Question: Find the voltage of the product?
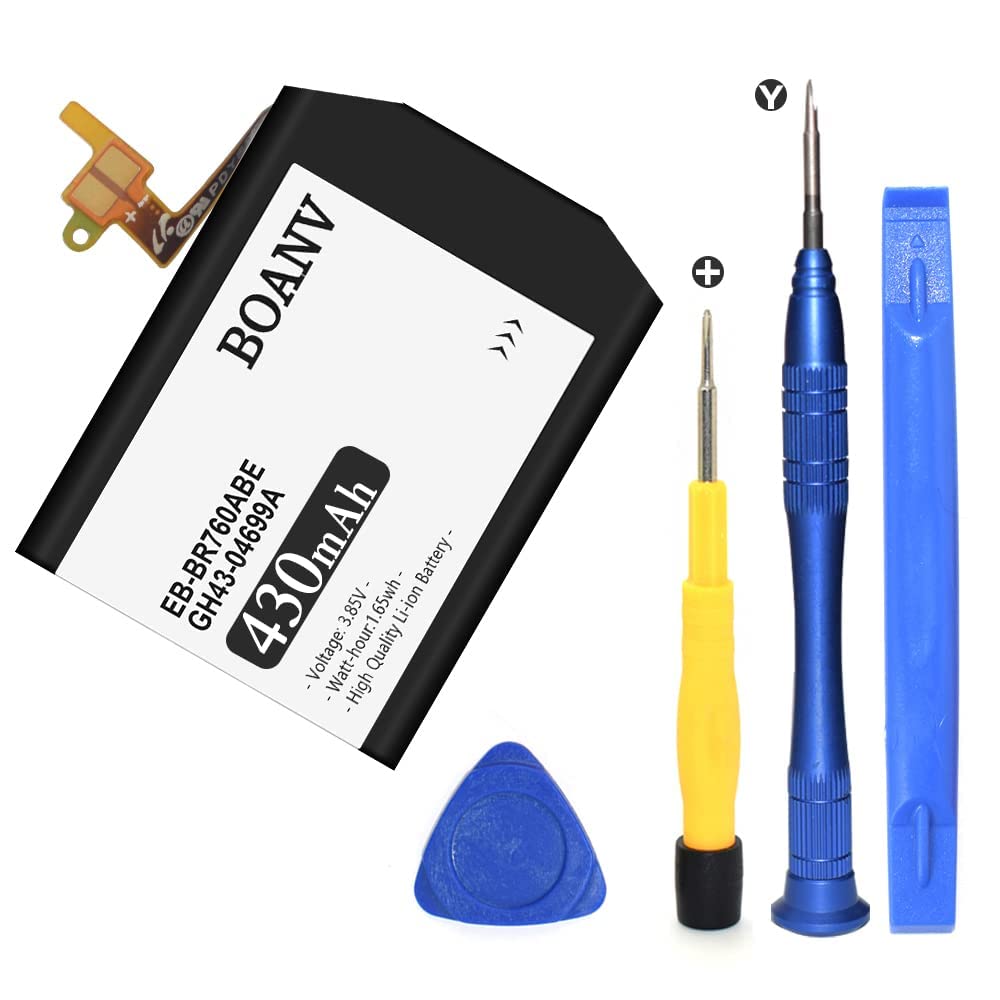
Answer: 3.85 volt